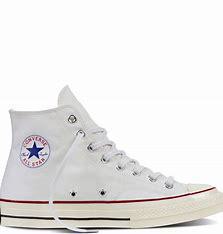
Brand: Converse
Model: Chuck Taylor All Star 70 Hi